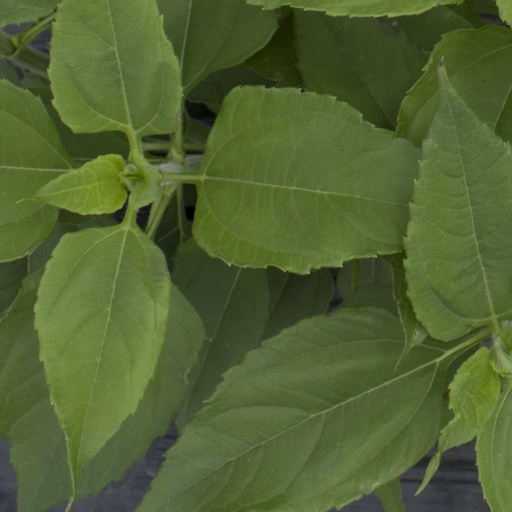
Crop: Jerusalem artichoke